Mysterious Joker

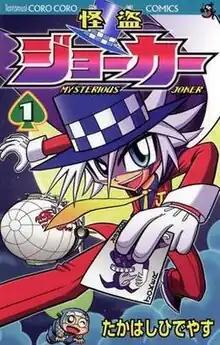
Cover of the first volume of "Mysterious Joker"

is a Japanese manga series written and illustrated by Hideyasu Takahashi. The series was originally published as a one-shot, then later began serialization in Shogakukan's "Bessatsu CoroCoro Comic Special", "CoroCoro Comic", and "CoroCoro Dragon" manga magazines. An anime adaptation produced by Asatsu DK and animated by Shin-Ei Animation aired in Japan from October 6, 2014 to December 26, 2016. The series follows the adventures of a thief named Joker, who goes around the world stealing treasures with his apprentice Hachi, while avoiding traps set by the police.